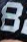
Number: 8